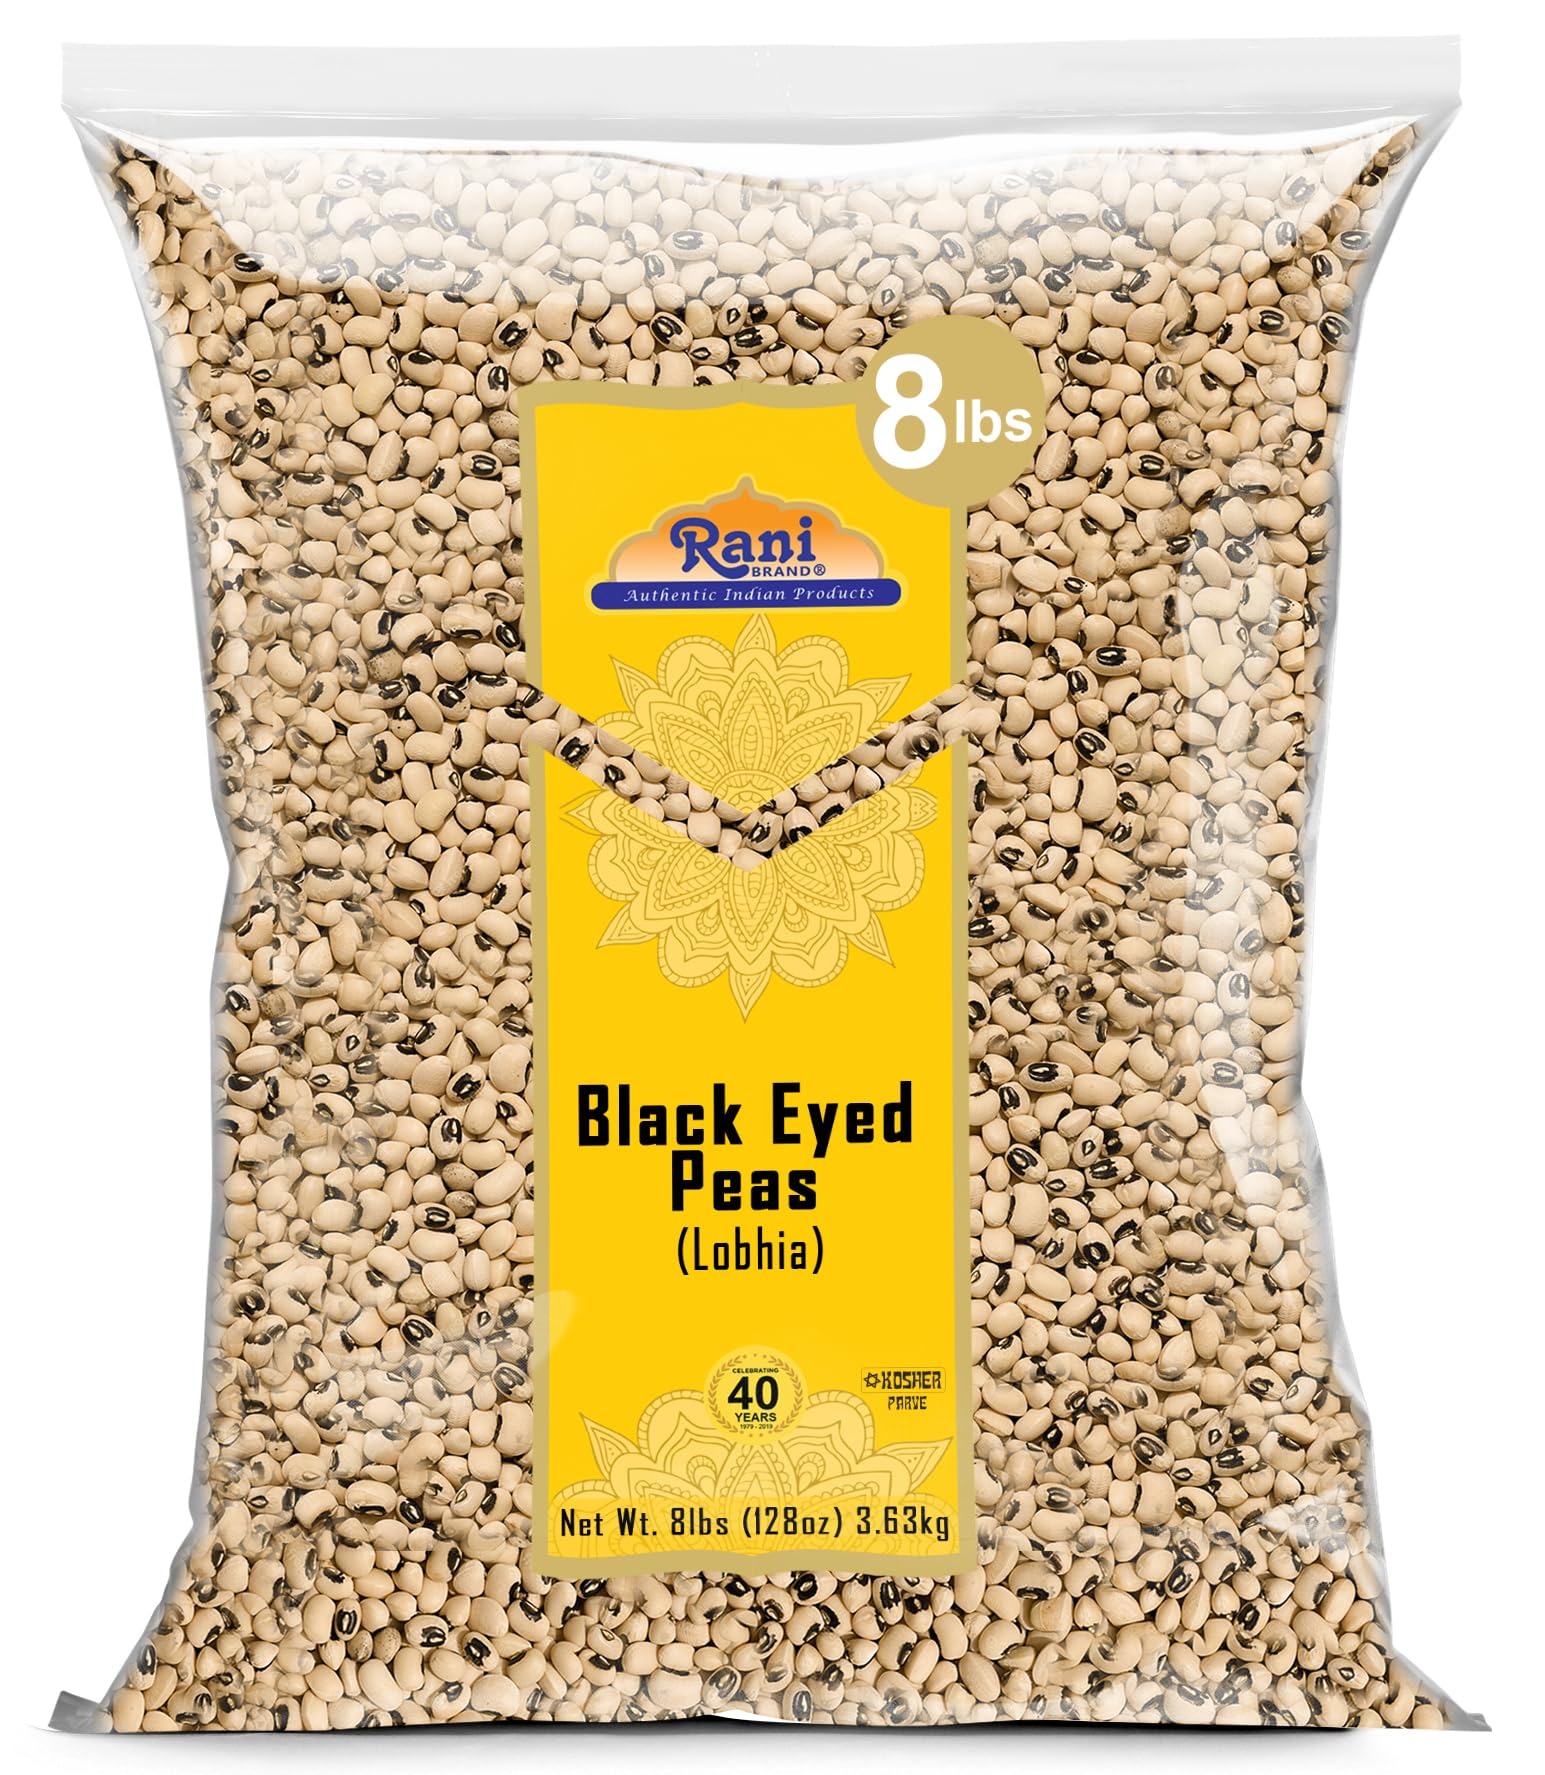
Item Name: Rani Black Eyed Peas, Dried Cowpeas (Lobhia) 128oz (8lbs) 3.63kg Bulk ~ All Natural | Vegan | Kosher | Gluten Friendly | Product of USA
Bullet Point 1: You'll LOVE our Dried Black Eyed Peas (Lobhia) by Rani Brand--Here's Why:
Bullet Point 2: ❤️Now KOSHER! 100% Natural, Gluten Friendly, No preservatives or "fillers" & Great Health Benefits
Bullet Point 3: ❤️Great source of natural protein, ideal for vegetarians & vegans. Great for soups!
Bullet Point 4: ❤️Rani is a USA based company selling spices & ethnic foods for over 40 years, buy with confidence!
Bullet Point 5: ❤️Net Wt. 128oz (8lbs) 3.63kg, Product of USA, Alternate Names: Lobhia
Product Description: A member of the legume family, Black Eyed Peas get their name, well thats what they look like! They are about 1/4 inch in diameter and pale yellow to beige in color. They have a mildly sweet flavor and soft, granular texture. They help thicken soups, stews and curries as they cook. Many varieties of Lentils are used throughout India. From simple soups to elaborate dishes, lentils hold a prominent place in every Indian kitchen. Rani offers a full range of traditional lentils with easy to follow recipes printed on most packages.
Value: 128.0
Unit: Ounce

Price: 22.99